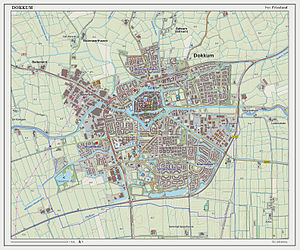
Dokkum
Kort over Dokkum.
Dokkum, er en gammel by i kommunen Dongeradeel i den nederlandske provins Frisland. I nærheden af Dokkum blev Tysklands apostel Bonifatius år 755 dræbt af hedninger.